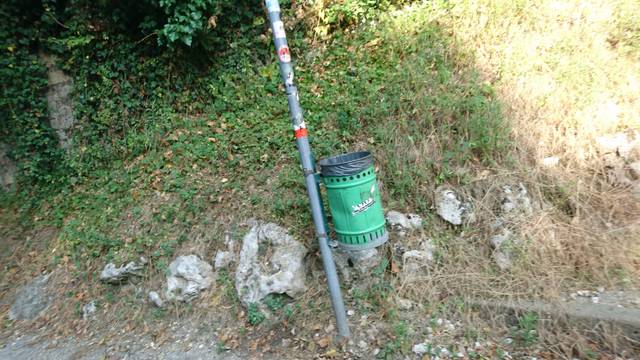
Region: Italy
Coordinates: 45.533, 11.56